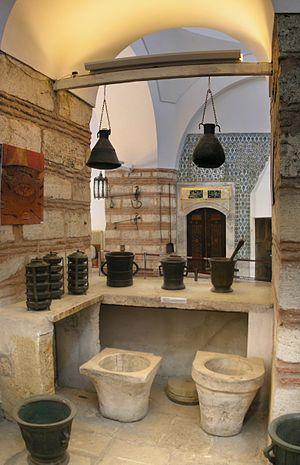
Le palais de Topkapı est un palais d'Istanbul, en Turquie. De 1465 à 1853, il est la résidence de ville, principale et officielle, du sultan ottoman. Le palais est construit sur l’emplacement de l’acropole de l’antique Byzance. Il domine la Corne d'Or, le Bosphore et la mer de Marmara. Le nom de « Topkapı Sarayı » signifie littéralement « palais de la porte des canons », d'après le nom d'une porte voisine aujourd'hui disparue. Il s'étend sur 700 000 m², et est entouré de cinq kilomètres de remparts.